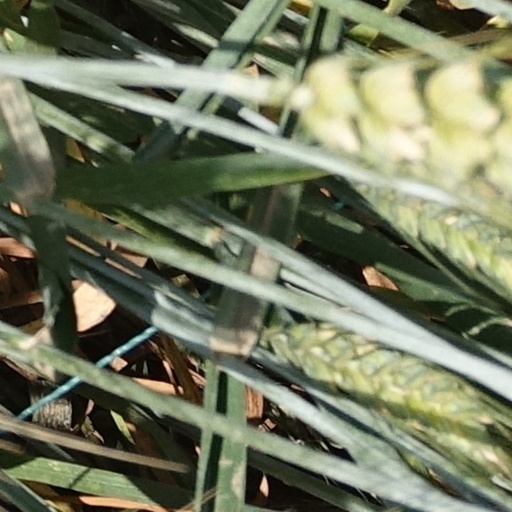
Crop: wheat